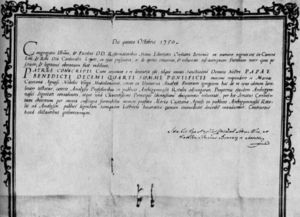
Maria Gaetana Agnesi, née à Milan le 16 mai 1718 et morte le 9 janvier 1799 dans sa ville natale, est une mathématicienne italienne. Elle a écrit un traité d'analyse mathématique renommé pour sa clarté et l'unité de sa méthode. Un ouvrage de philosophie est également paru sous son nom alors qu'elle avait neuf ans, elle présente un discours, en latin, sur le droit des femmes à l'éducation.